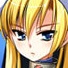
Portrait style: Anime Portrait